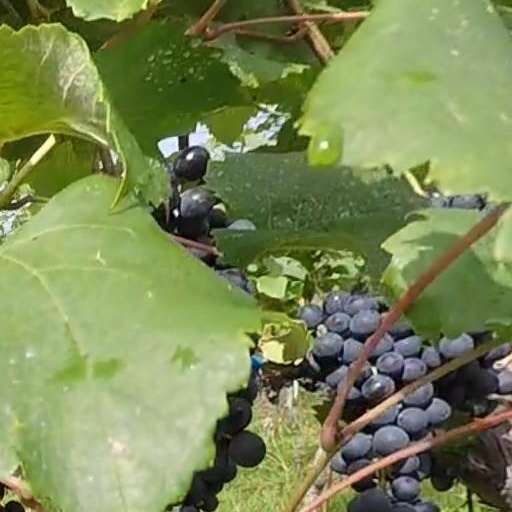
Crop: grape